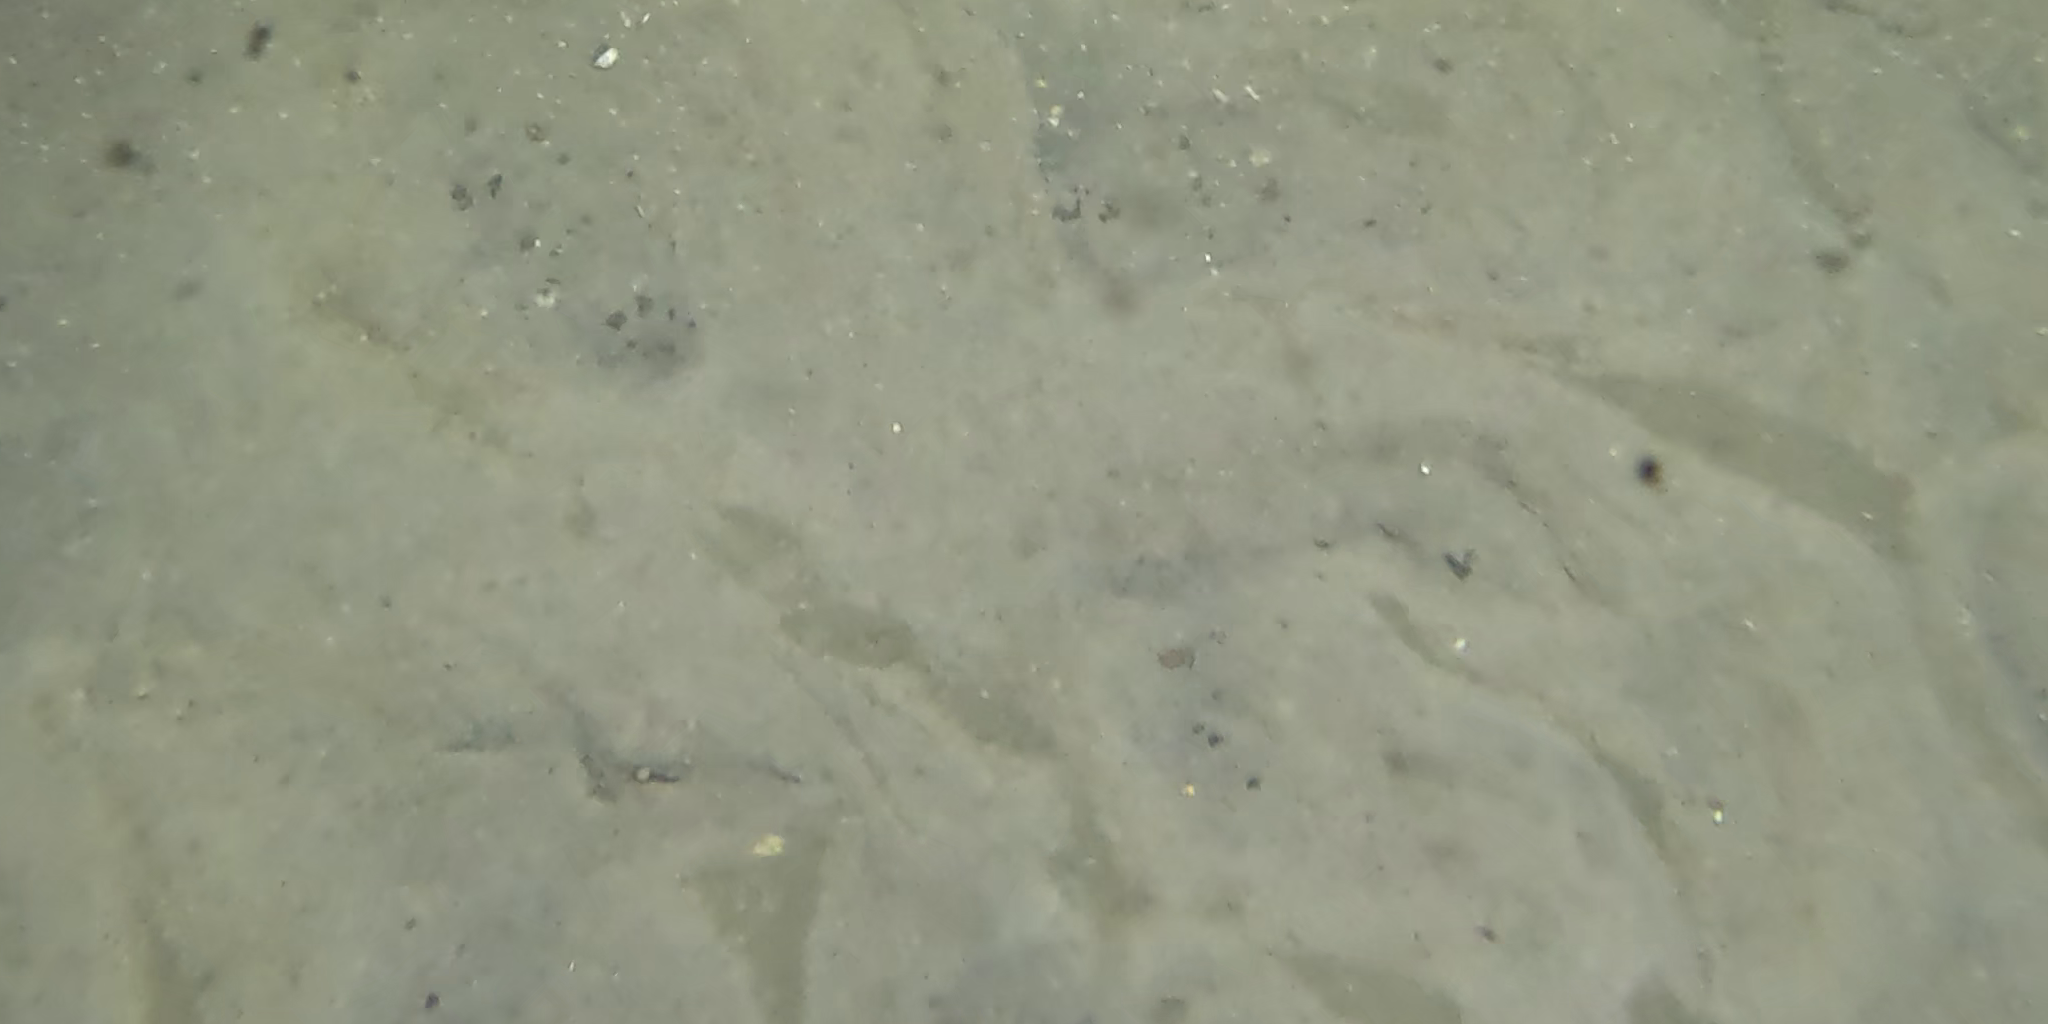
Seabed habitat: sand